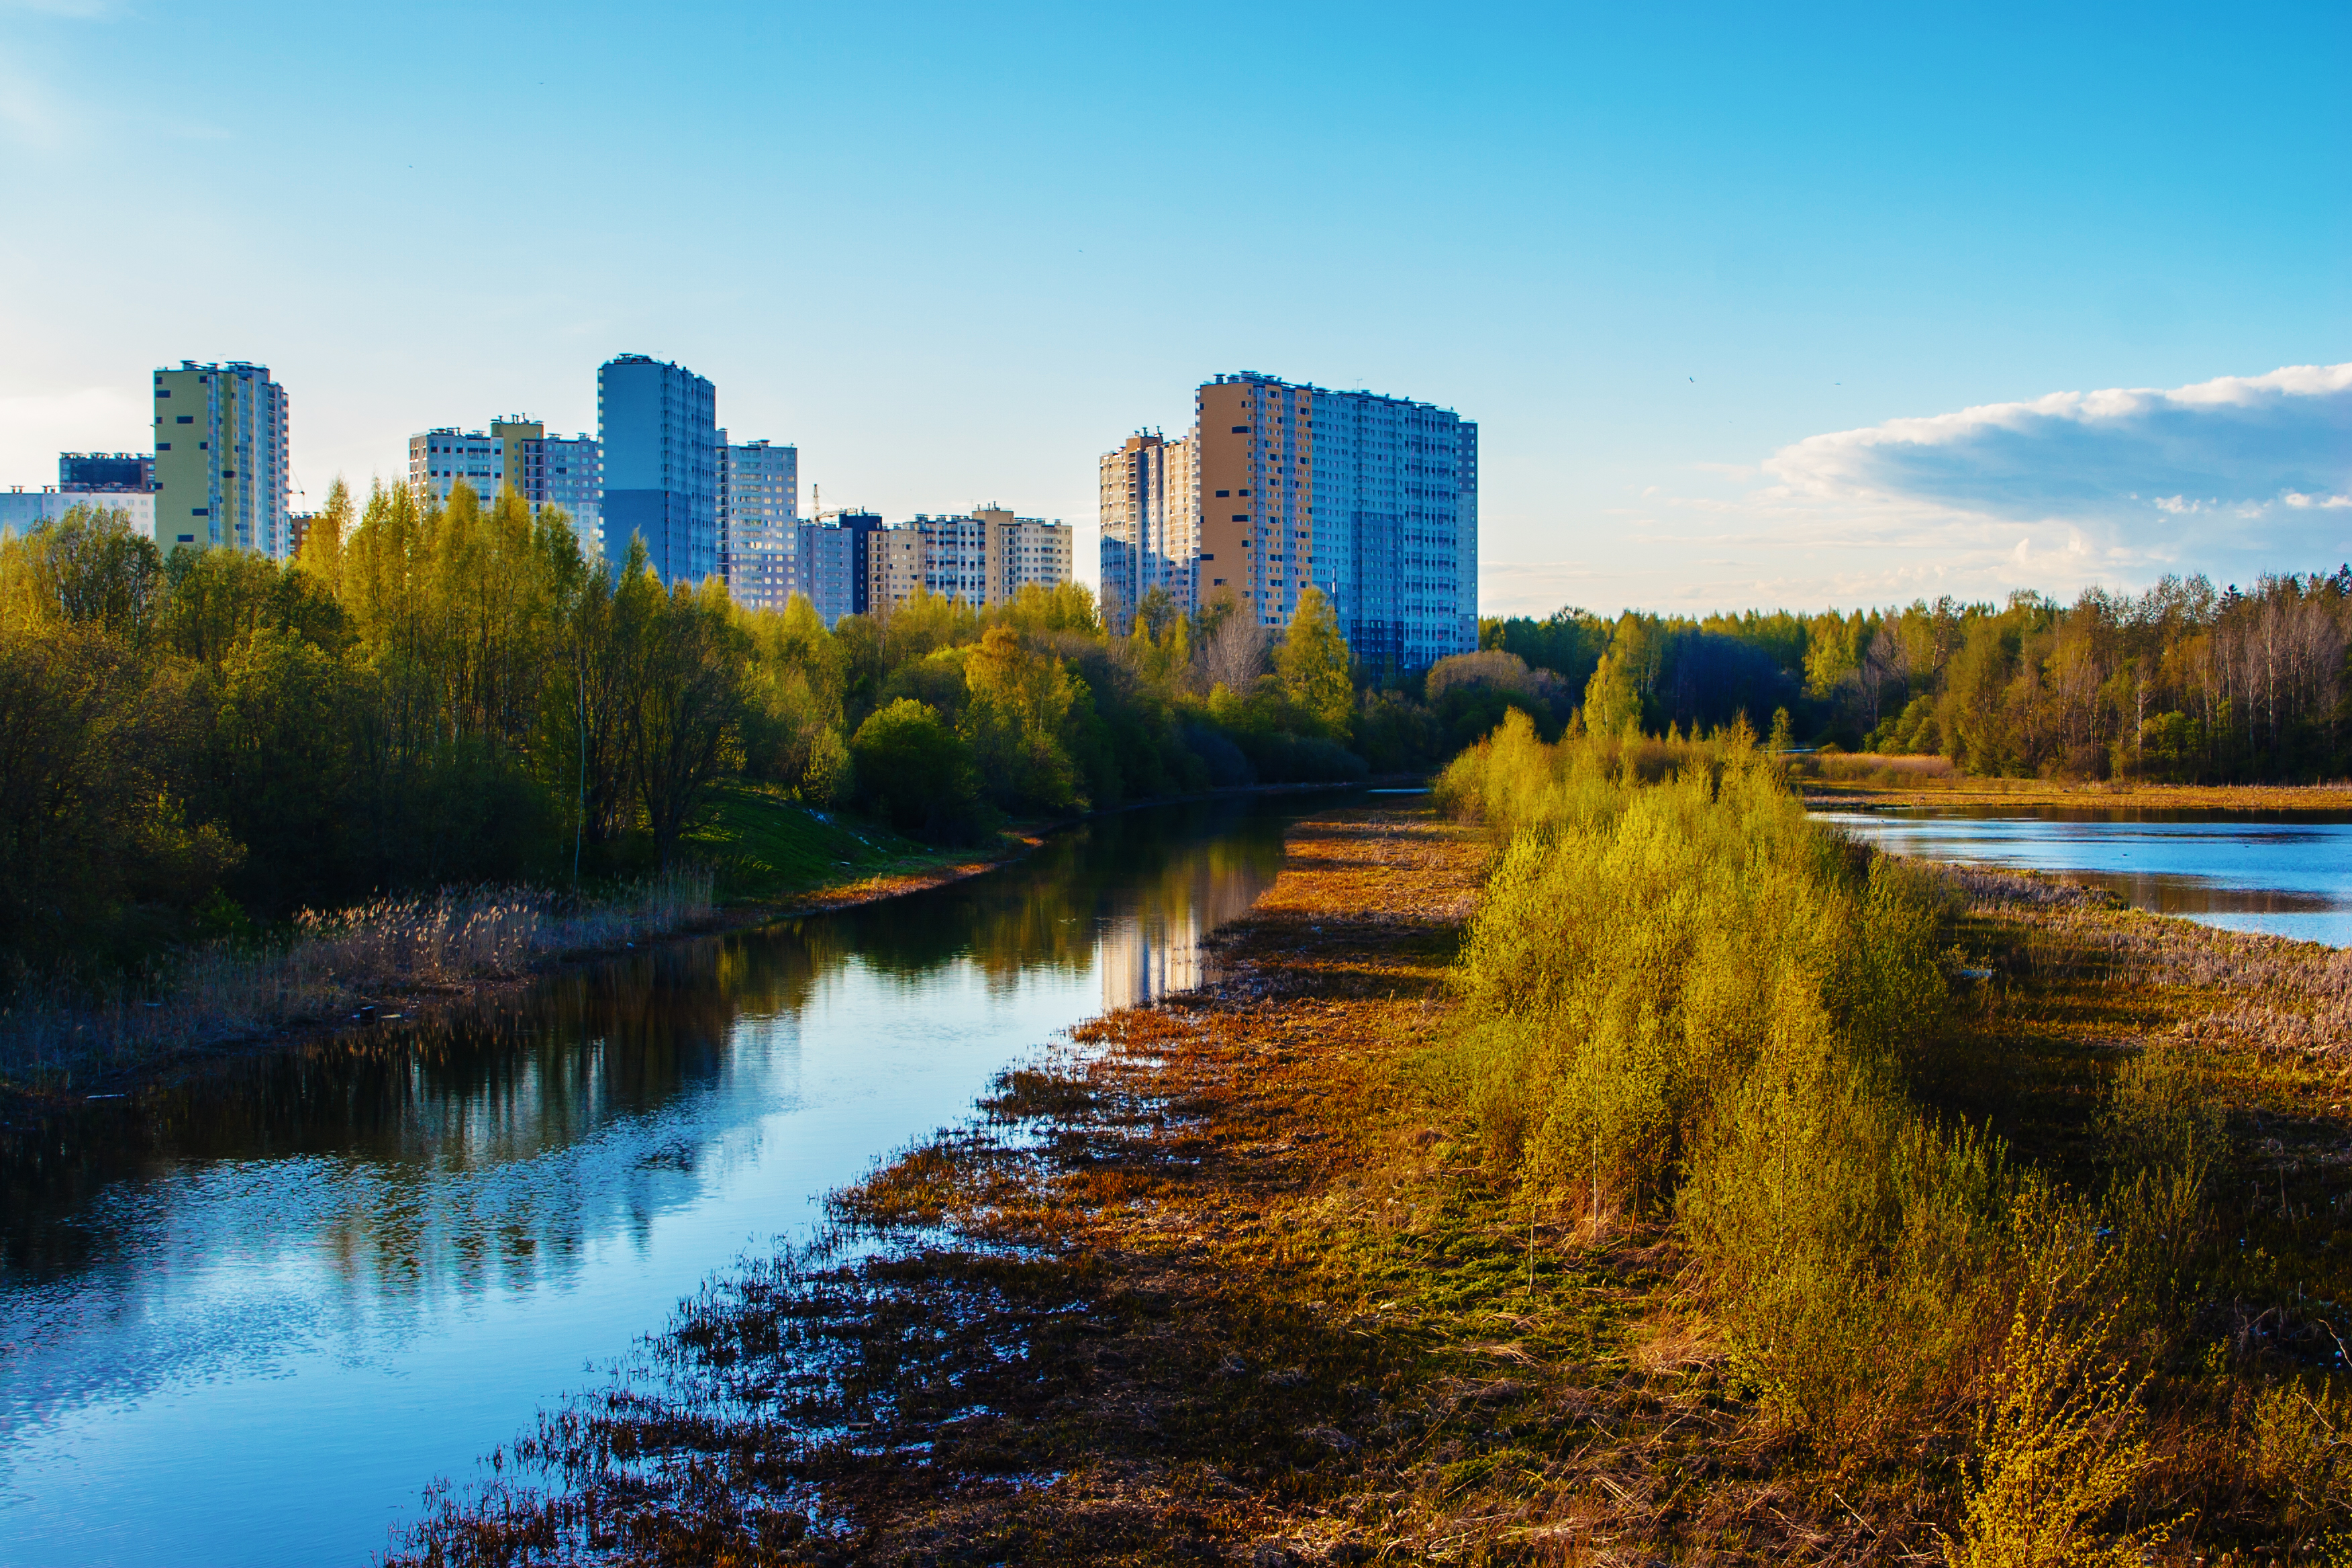
images, water, sky, cloud, plant, water resources, building, natural landscape, natural environment, skyscraper, tree, fluvial landforms of streams, sunlight, grass, lake, biome, horizon, watercourse, lacustrine plain, bank, woody plant, landscape, rural area, tower block, waterway, meadow, calm, riparian zone, wetland, reservoir, evening, city, condominium, channel, reflection, pond, forest, wildlife, cityscape, loch, floodplain, dusk, canal, winter, lake district, stream, bog, marsh, inlet, autumn, symmetry, bayou, Freshwater marsh, apartment, downtown, skyline